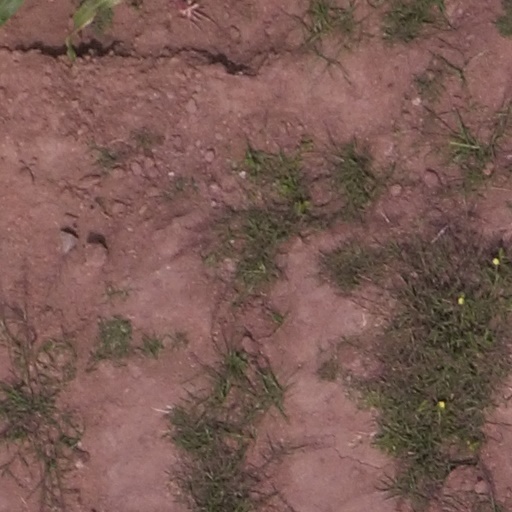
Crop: maize; corn